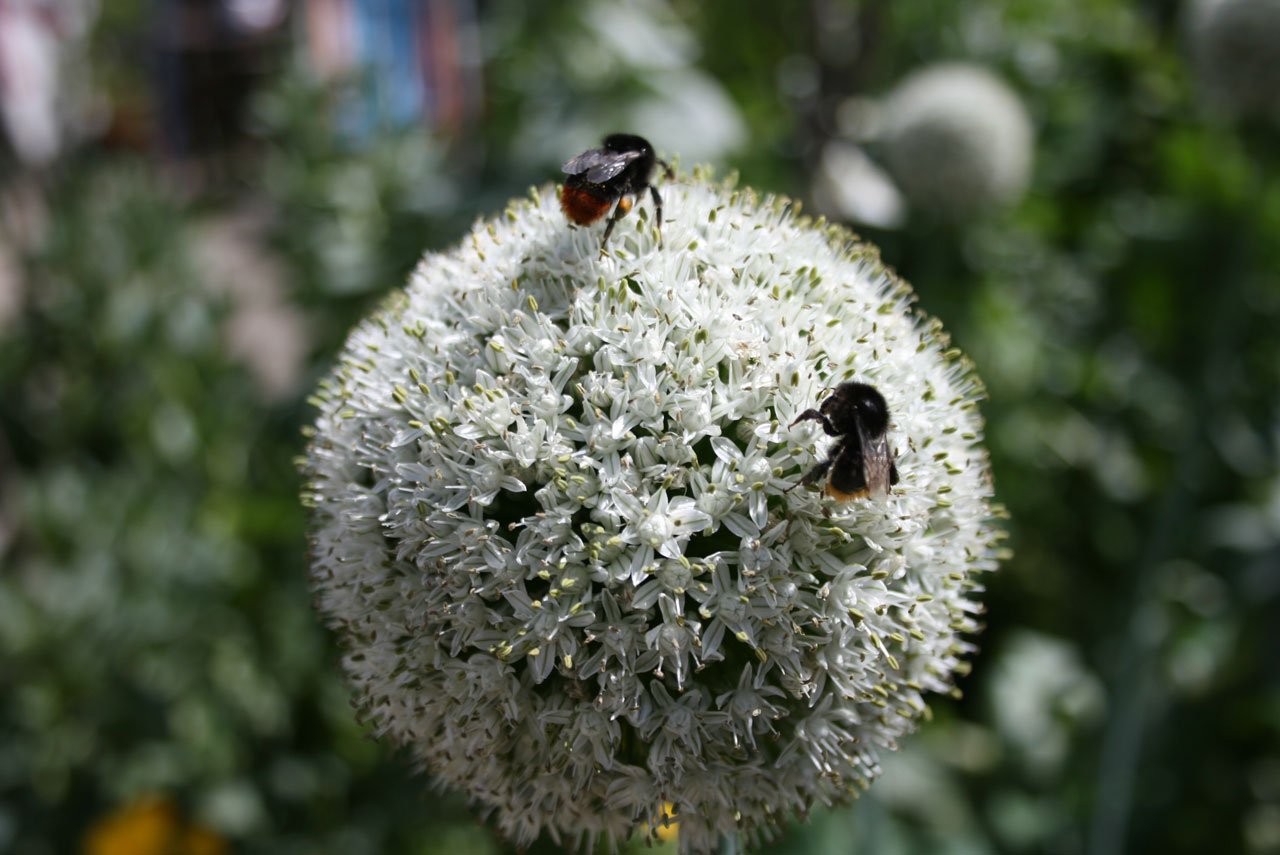
work, nature, plant, flower, busy, vegetable, insect, macro, grow, botany, two, garden, healthy, flora, onion, fauna, invertebrate, wildflower, patch, bee, organic, buzz, macro photography, plot, flowering plant, land plant, membrane winged insect